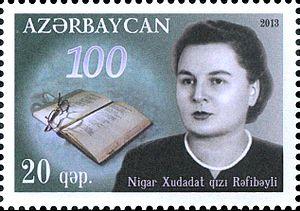
Nigar Khudadat qizi Rafibeyli, née en 1913 à Gandja et morte en 1981 à Bakou, est une écrivaine azerbaïdjanaise et présidente de l'Union des écrivains de l'Azerbaïdjan.